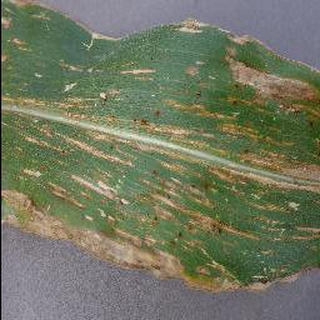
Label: corn_cercospora_leaf_spot